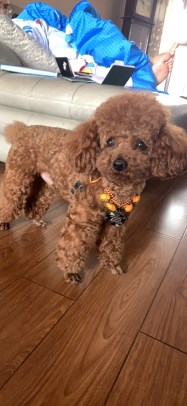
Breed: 7449-n000128-teddy